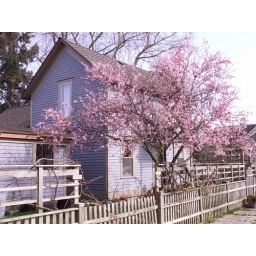
This tree looks fantastic framed against our blue house.